Peter Beales

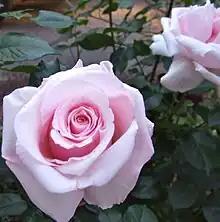
Anna Pavlova, 1981, one of the 70 cultivars raised by Peter Beales

Peter Beales began exhibiting at the Chelsea Flower Show in 1971 and received 19 gold medals during his career. He also received the Lawrence Medal in 1997 and 2007 for the best exhibit at any RHS show.